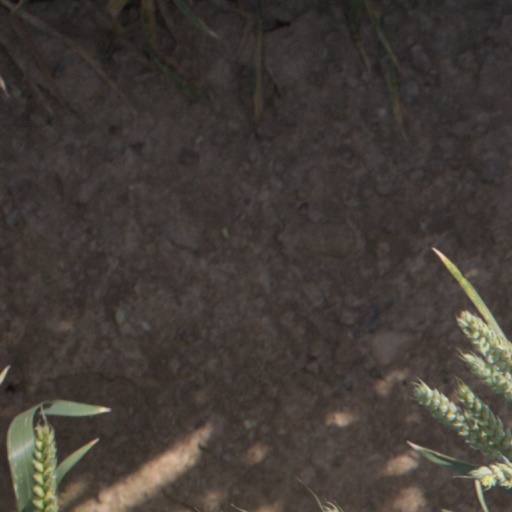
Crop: wheat